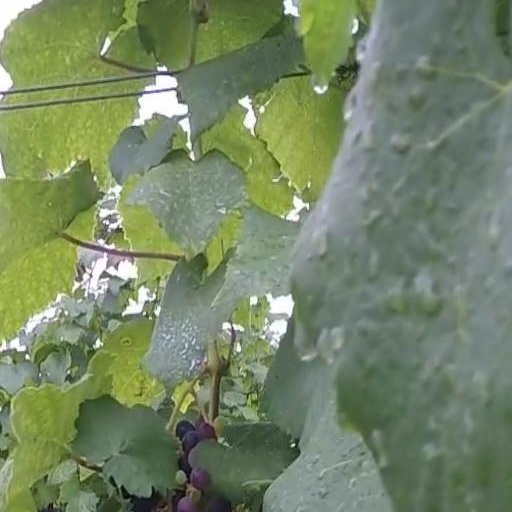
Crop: grape